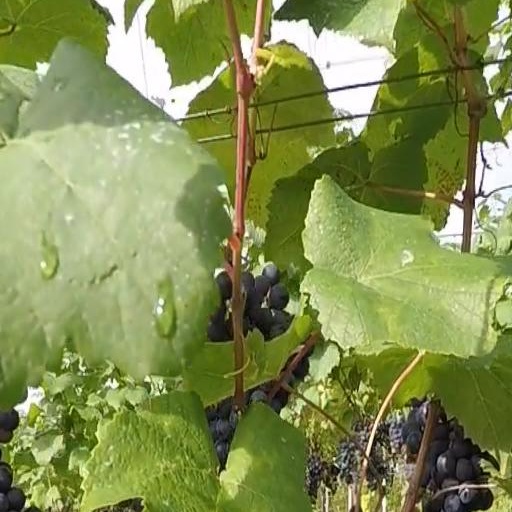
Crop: grape